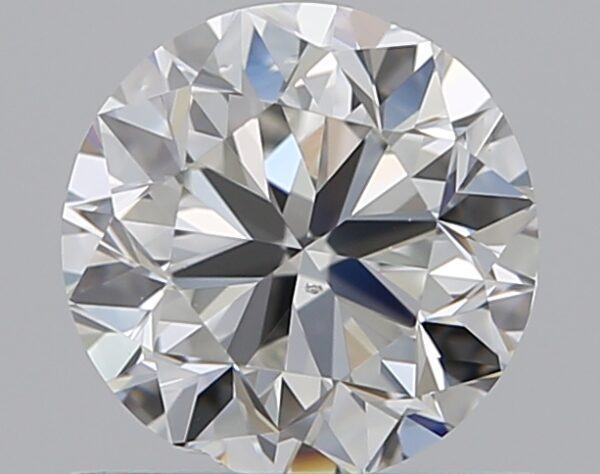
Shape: round
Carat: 0.7
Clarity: SI1
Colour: G
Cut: VG
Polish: EX
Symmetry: GD
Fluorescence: N
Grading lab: GIA
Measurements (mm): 5.46 x 5.54 x 3.53